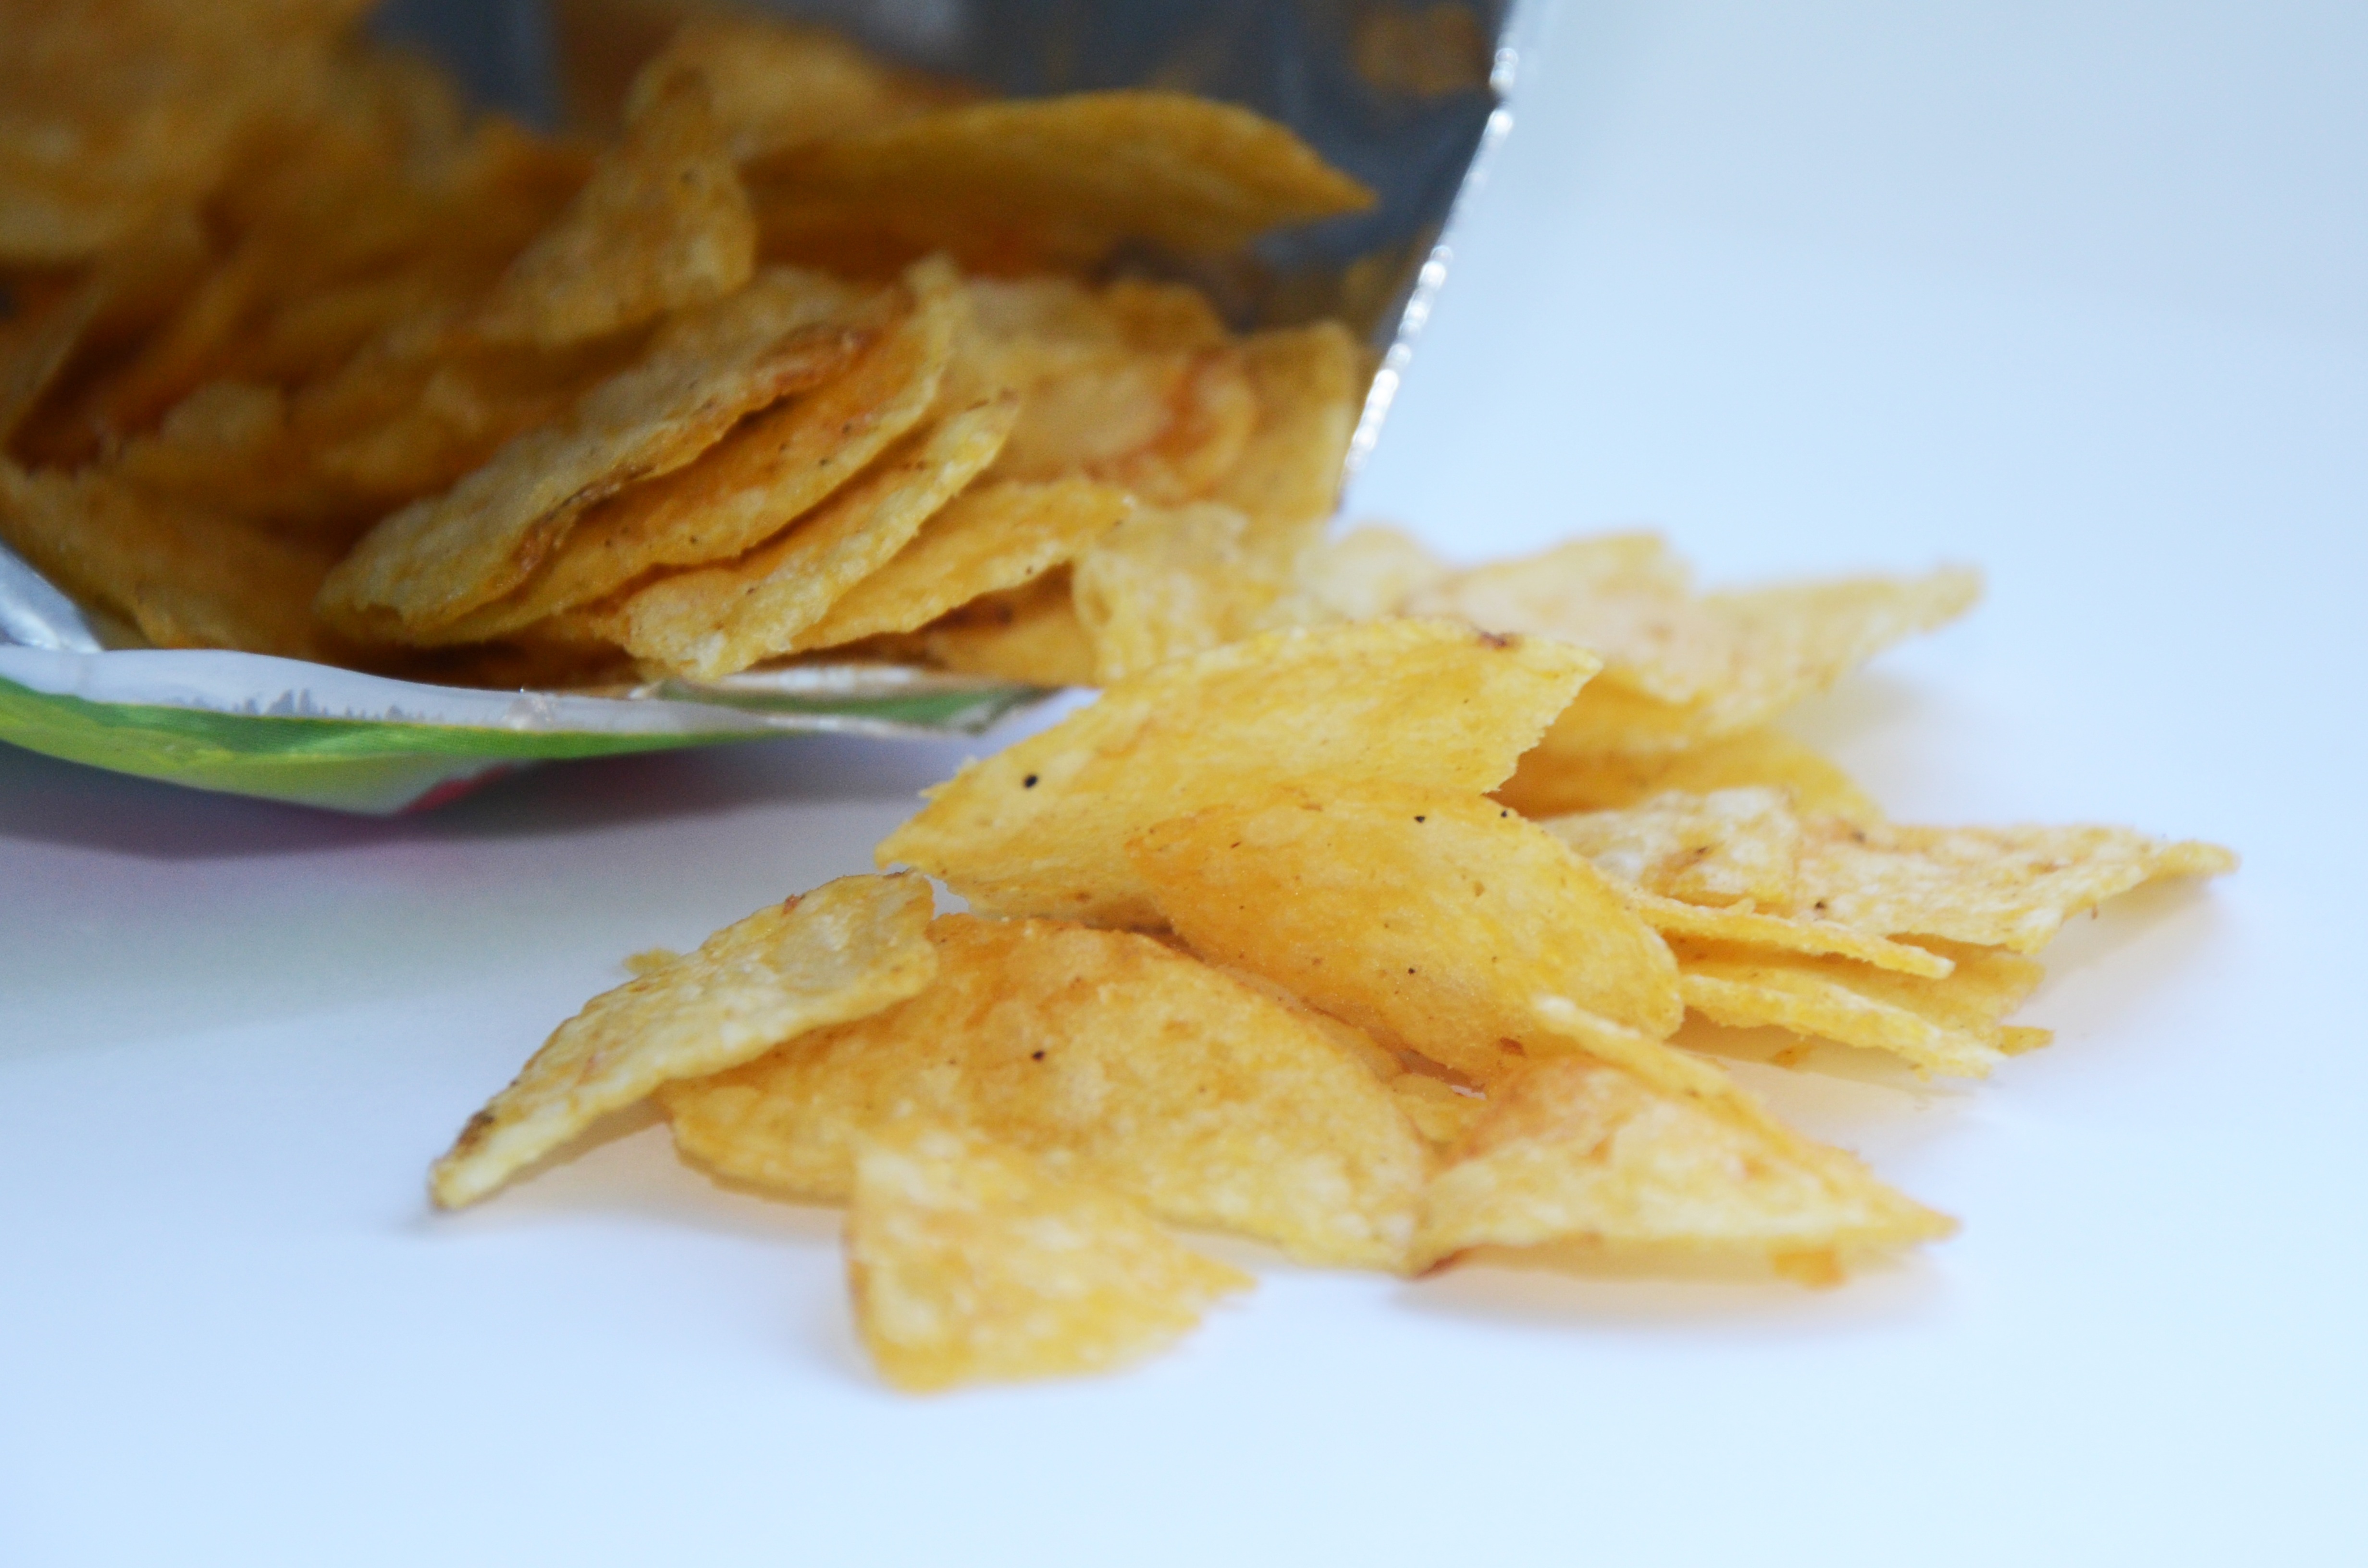
dish, food, produce, vegetable, fish, snack, fast food, cuisine, nutrition, vegetarian food, chips, frying, french fries, junk food, fish and chips, side dish, tempura, snack food, fried food, deep frying, tortilla chip, potato chip, a bag of chips